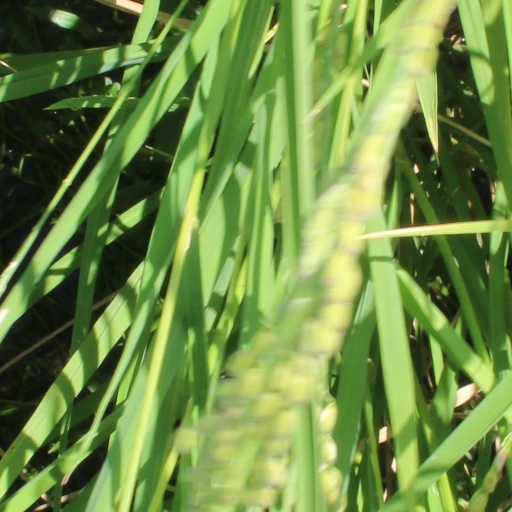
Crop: rice